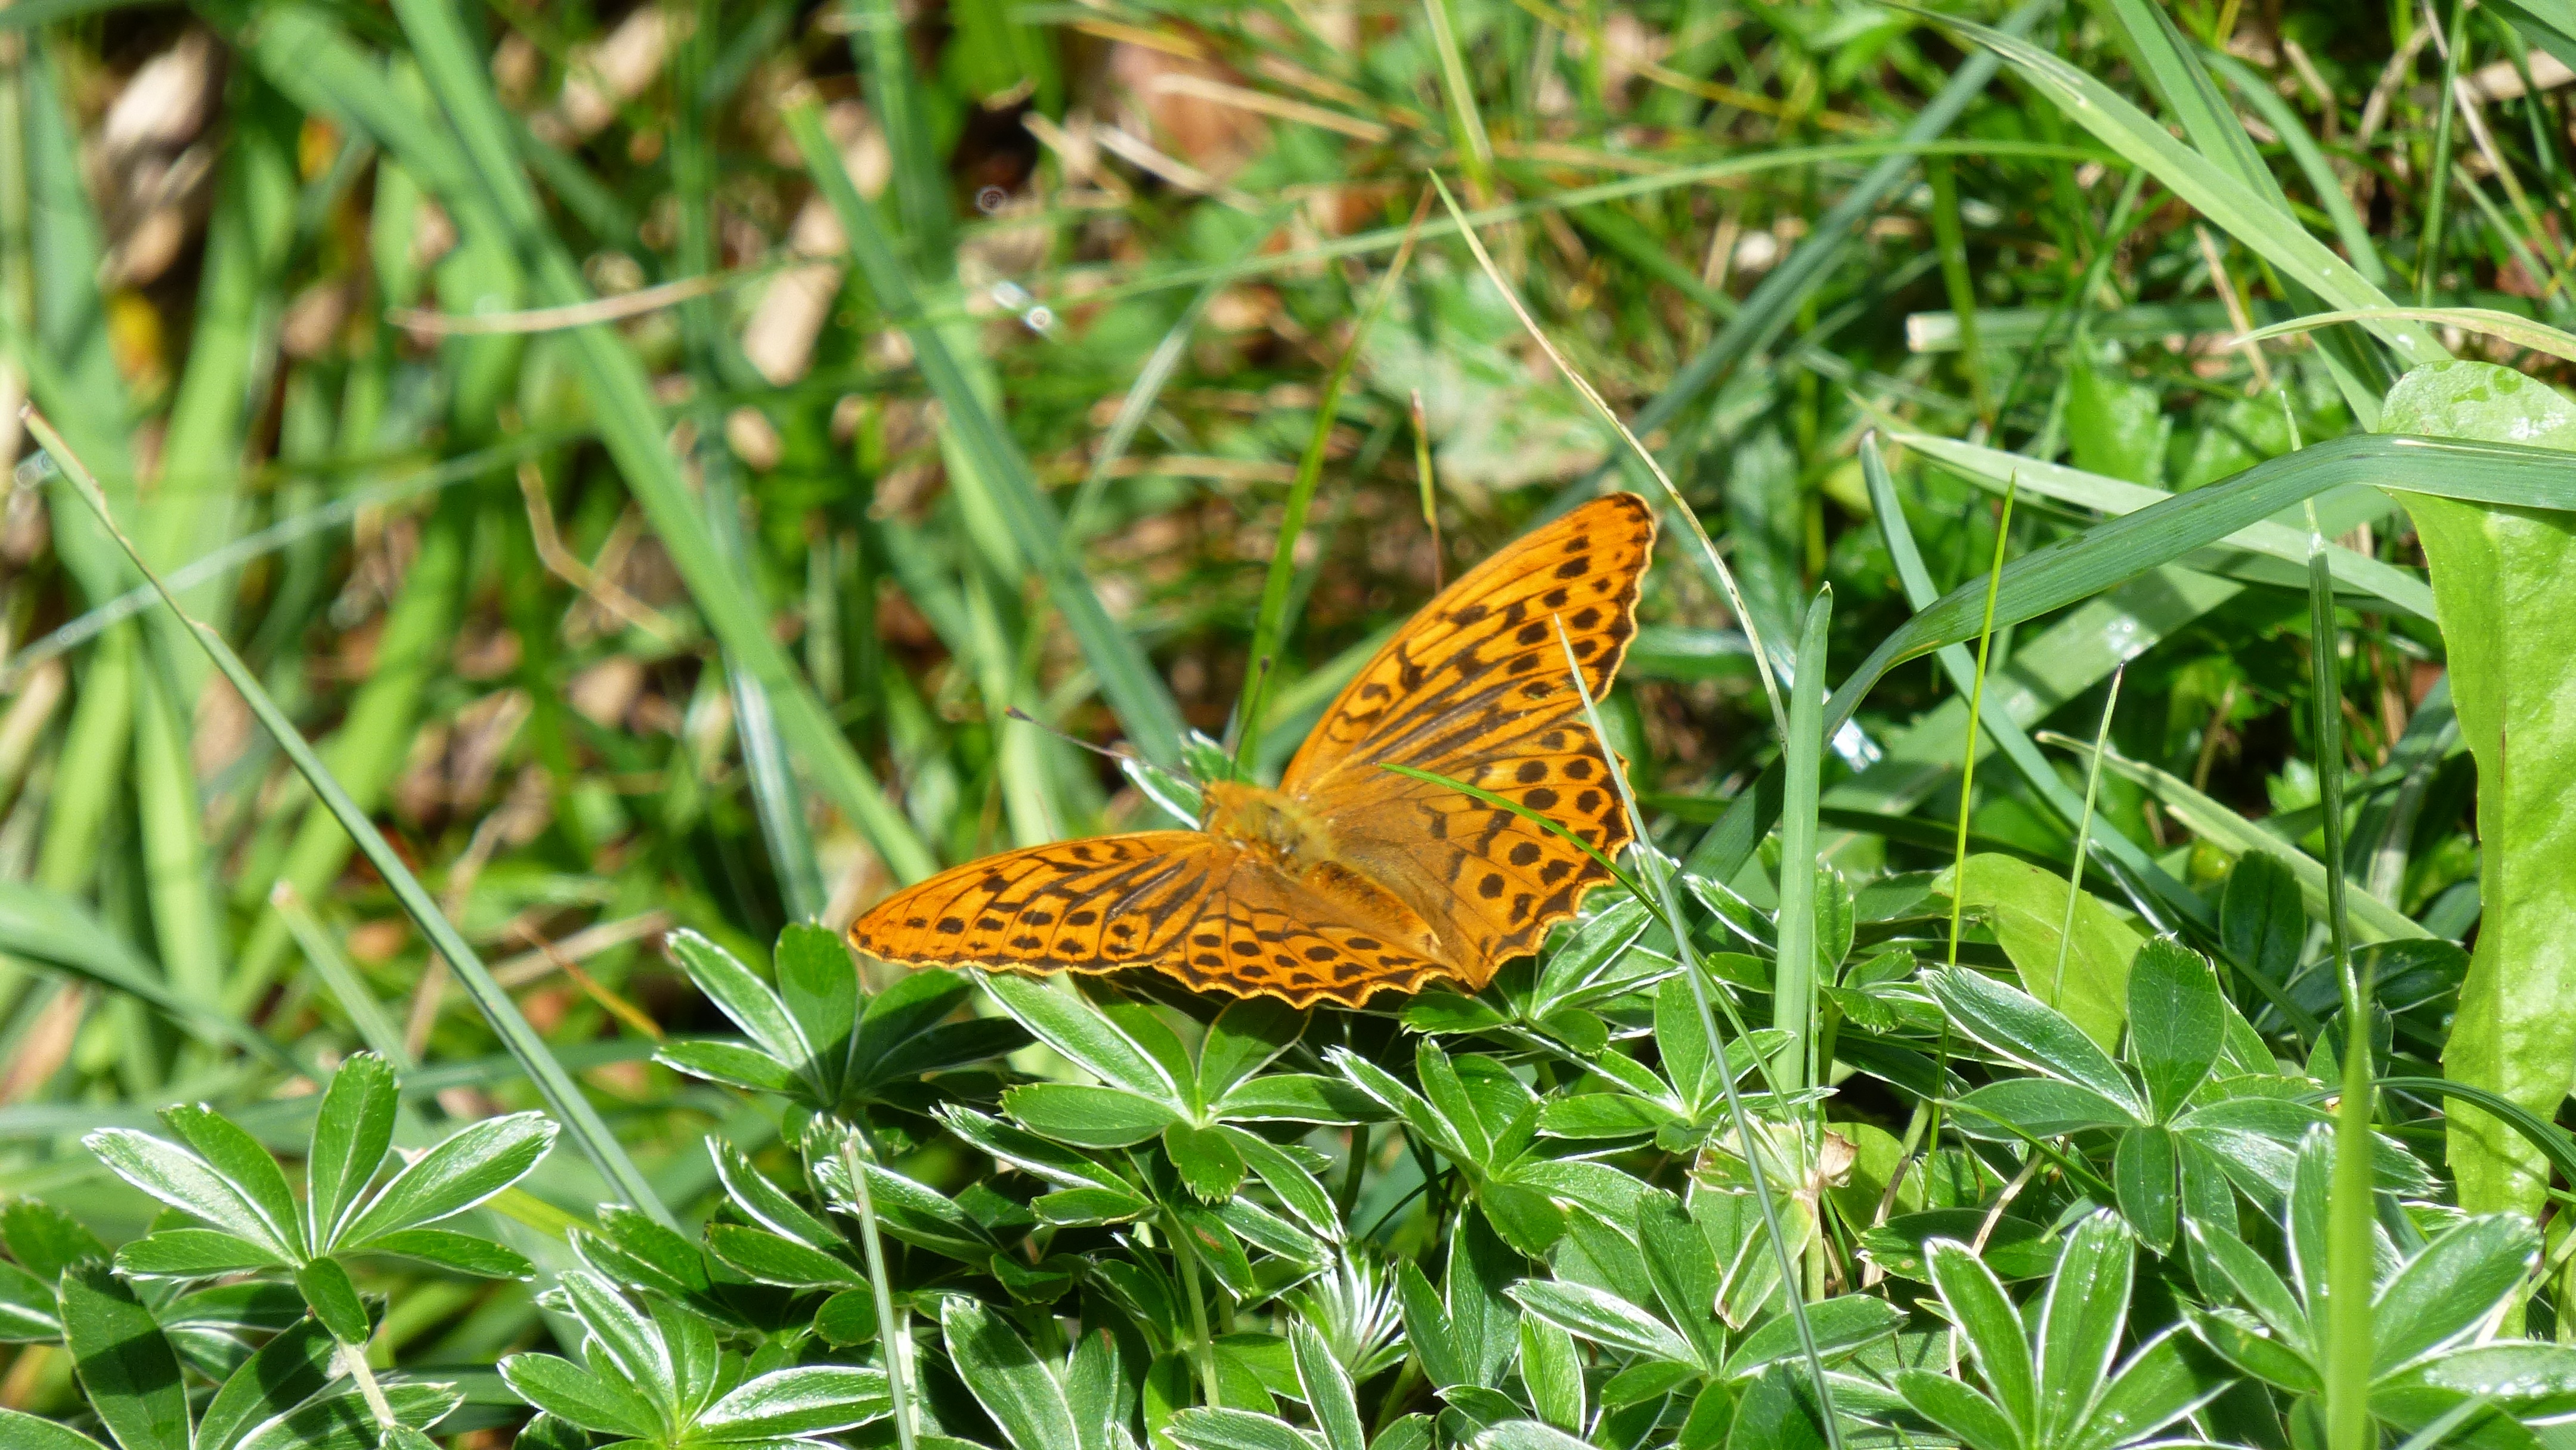
grass, lawn, prairie, leaf, flower, wildlife, insect, botany, butterfly, fauna, invertebrate, monarch butterfly, macro photography, arthropod, pollinator, moths and butterflies, edge ring mother of pearl moth, boloria eunomia